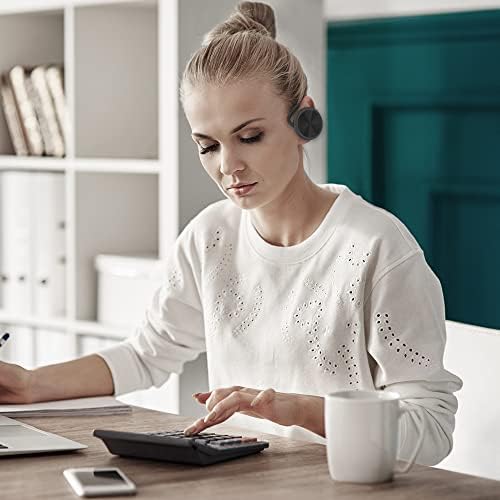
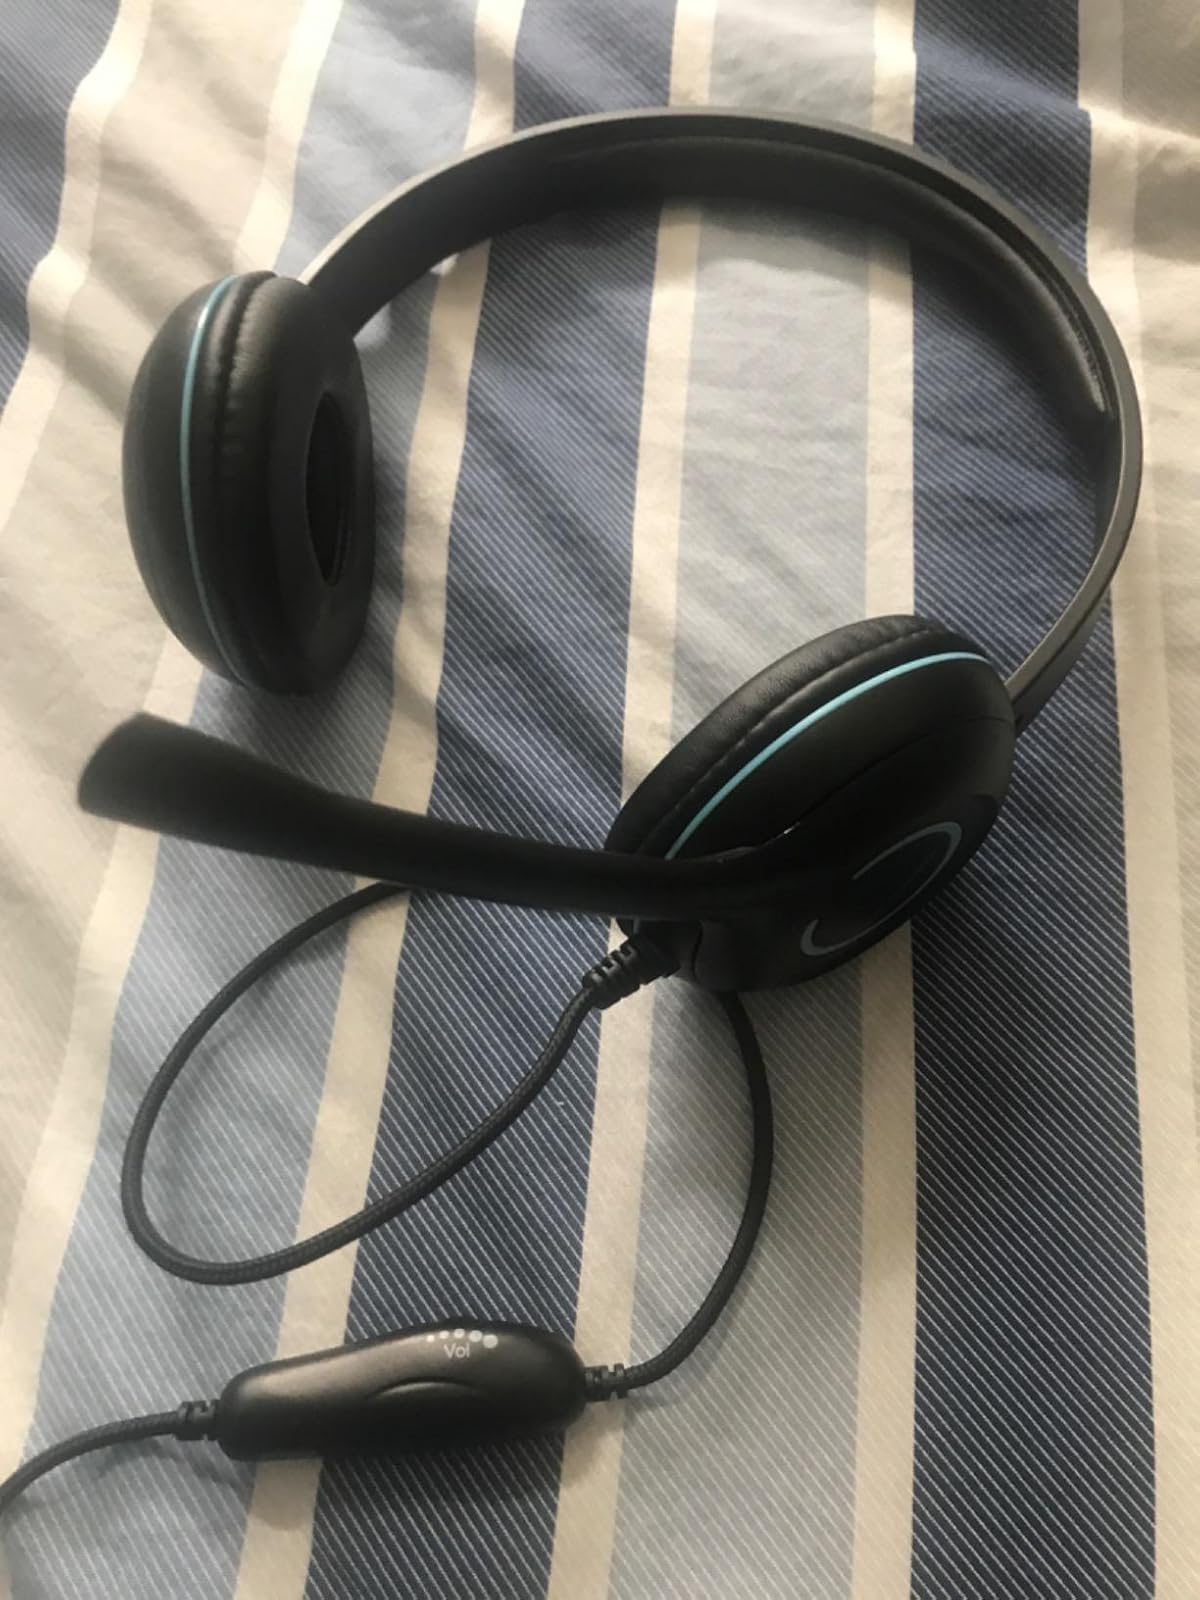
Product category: headphones
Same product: no